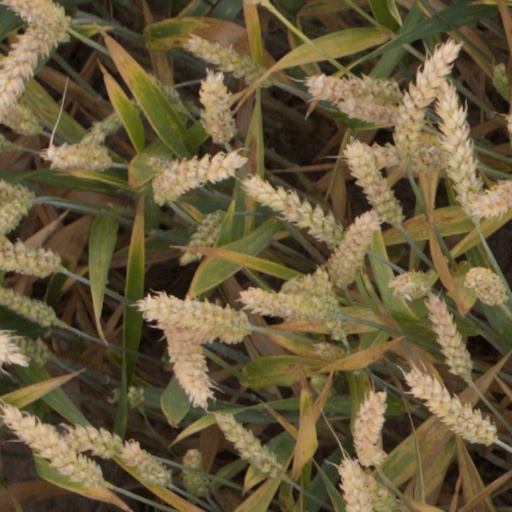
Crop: wheat